Vanessa Amorosi

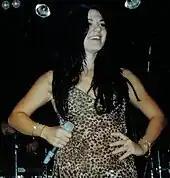
Amorosi in 2004

On 25 January 2006, it was revealed that Amorosi signed with manager Ralph Carr, having completed her seven-year management with MarJac Productions. She is quoted on the website as saying, "I have been with my previous management for seven years and thought both parties had gone as far as we could together... Moving over to Ralph Carr Management seemed like a natural progression, given the acts he has successfully managed. I am excited and enthused." On 22 November, it was announced that Amorosi had signed to Universal Music Australia.